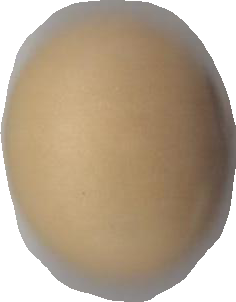
Variety: Dega